Center of Military Chaplaincy

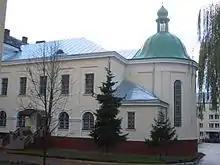
View of the Chapel of Archangel Michael

Beside the Sunday Divine services, there are lectures and classes on current moral and ethical issues – presented by seminarians, which are the representatives for the Center of Military Chaplaincy. Beside that the chaplains together with the commanding officers organize excursions and pilgrimages to the holy places of Galicia as well as to the numerous churches of Lviv. Starting from the spring of 2006 the Center of Military Chaplaincy is responsible for the moral upbringing of the cadets at the . The main activities consist of lectures on the current moral issues, celebration of religious and military holidays, and participation in the Divine Services and prayers. One of the main achievements of the Center of Military Chaplaincy is the construction of a Liceum Chapel, where cadets can pray during the school year.